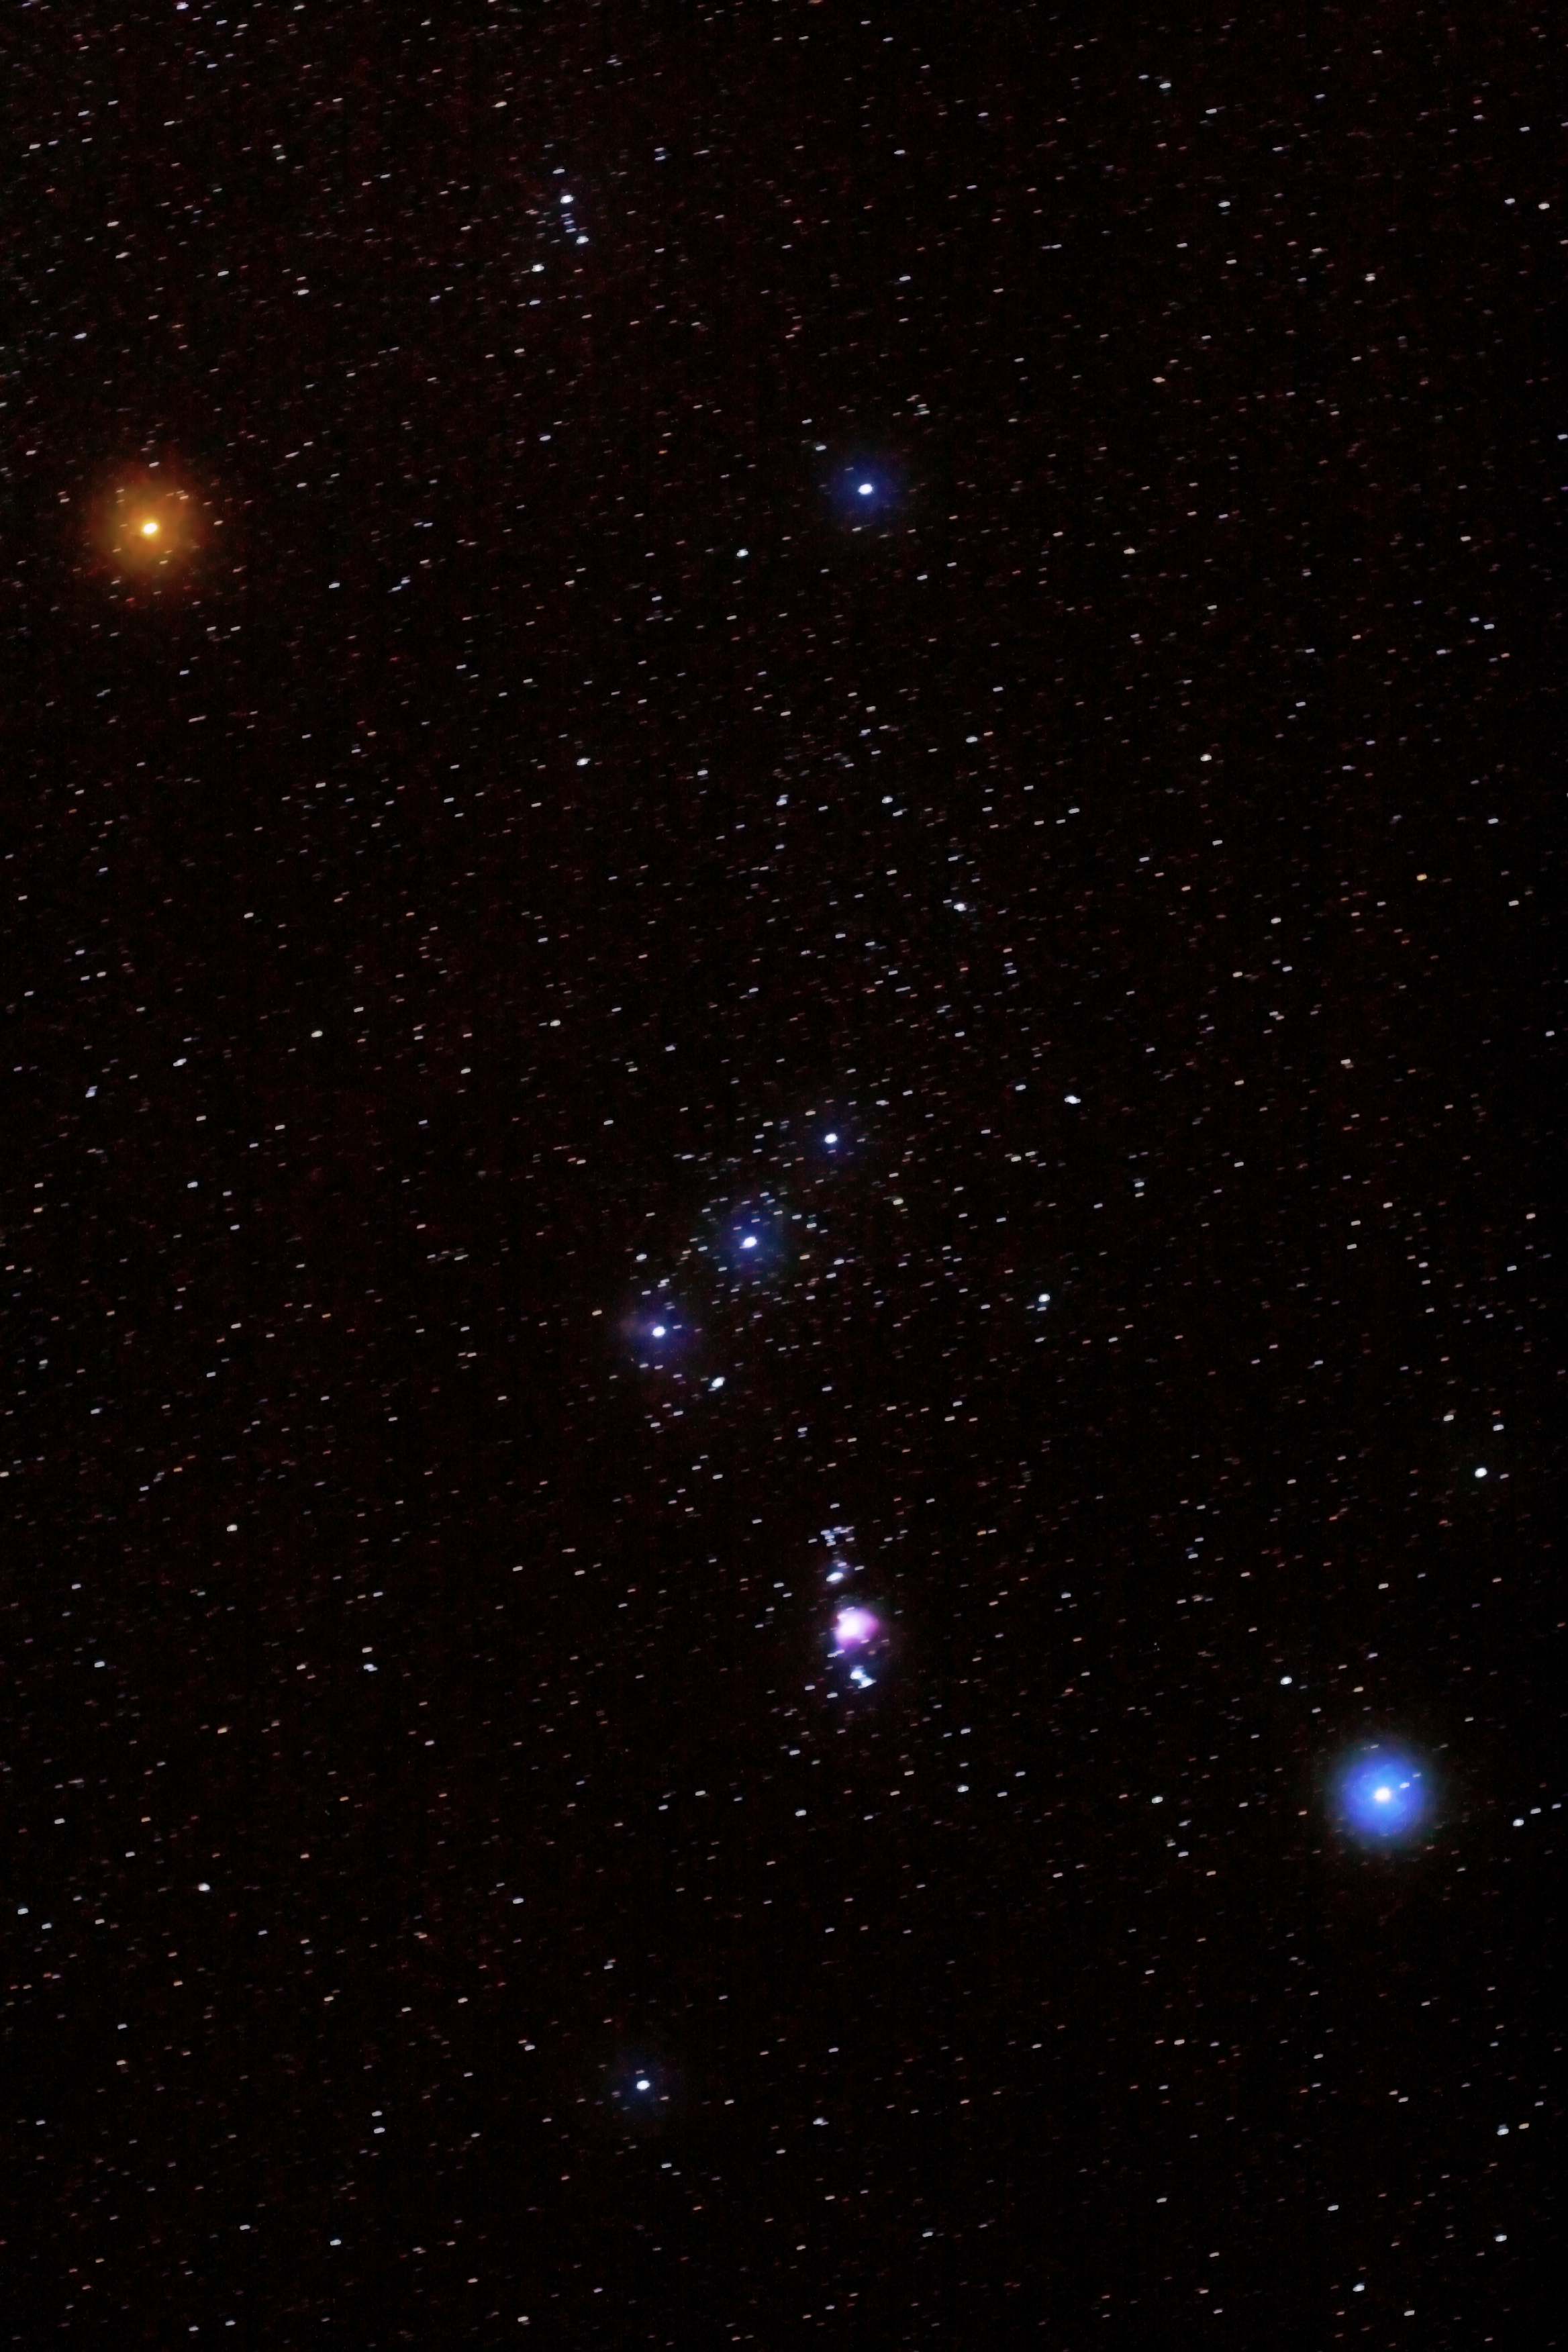
sky, night, star, constellation, galaxy, nebula, outer space, belt, astronomy, stars, nightsky, astrophotography, halo, orion, betelgeuse, orionnebula, rigel, halos, thehunter, astronomical object